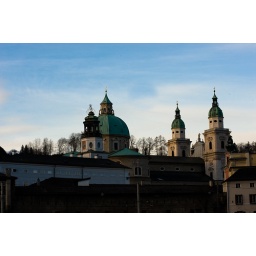
There is a road in Salzburg that is up on the mountain side at roof top level.